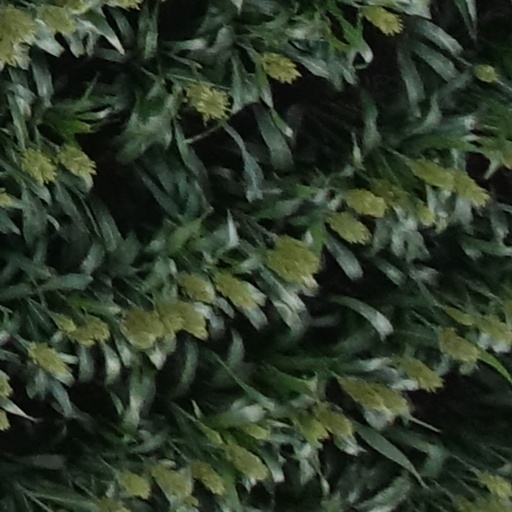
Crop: sorghum